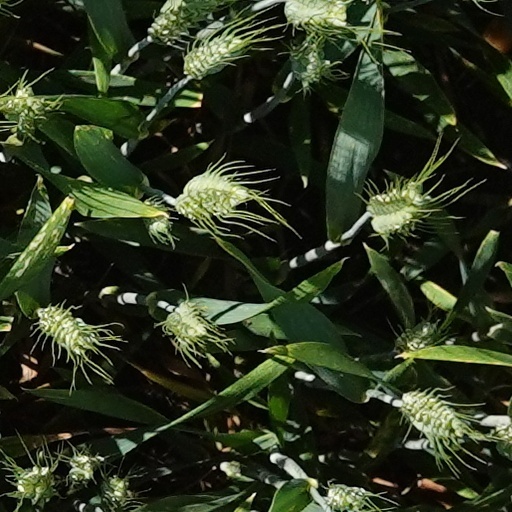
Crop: wheat